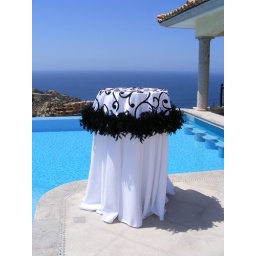
Black and white cocktail table from Linens, Things and More... in Los Cabos